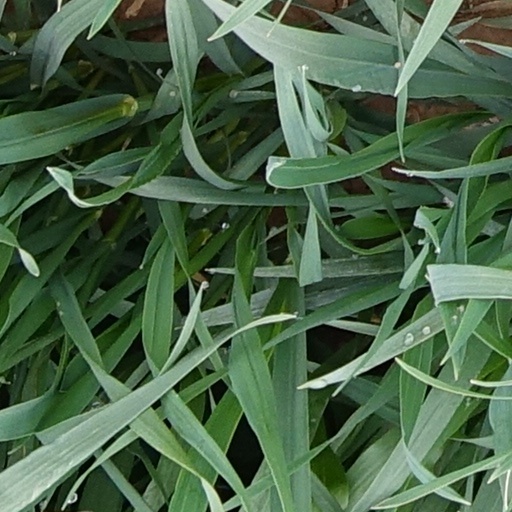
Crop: wheat